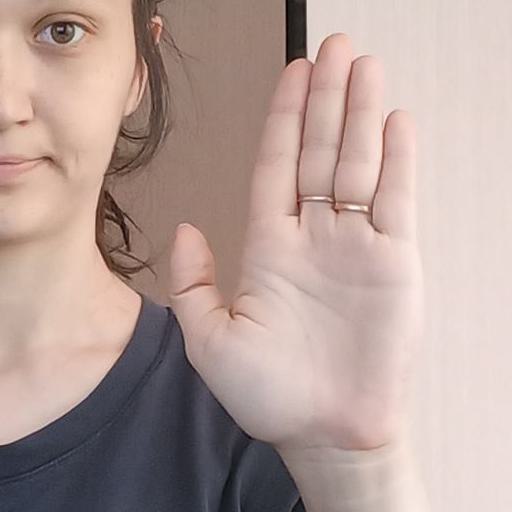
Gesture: stop